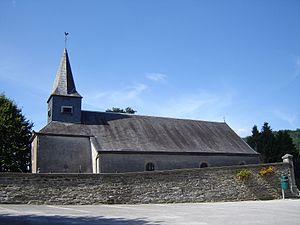
Eglise Saint-Walfroid à Chairière.